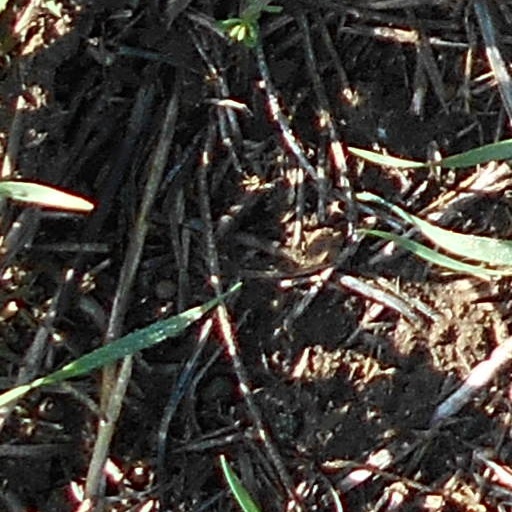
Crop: wheat